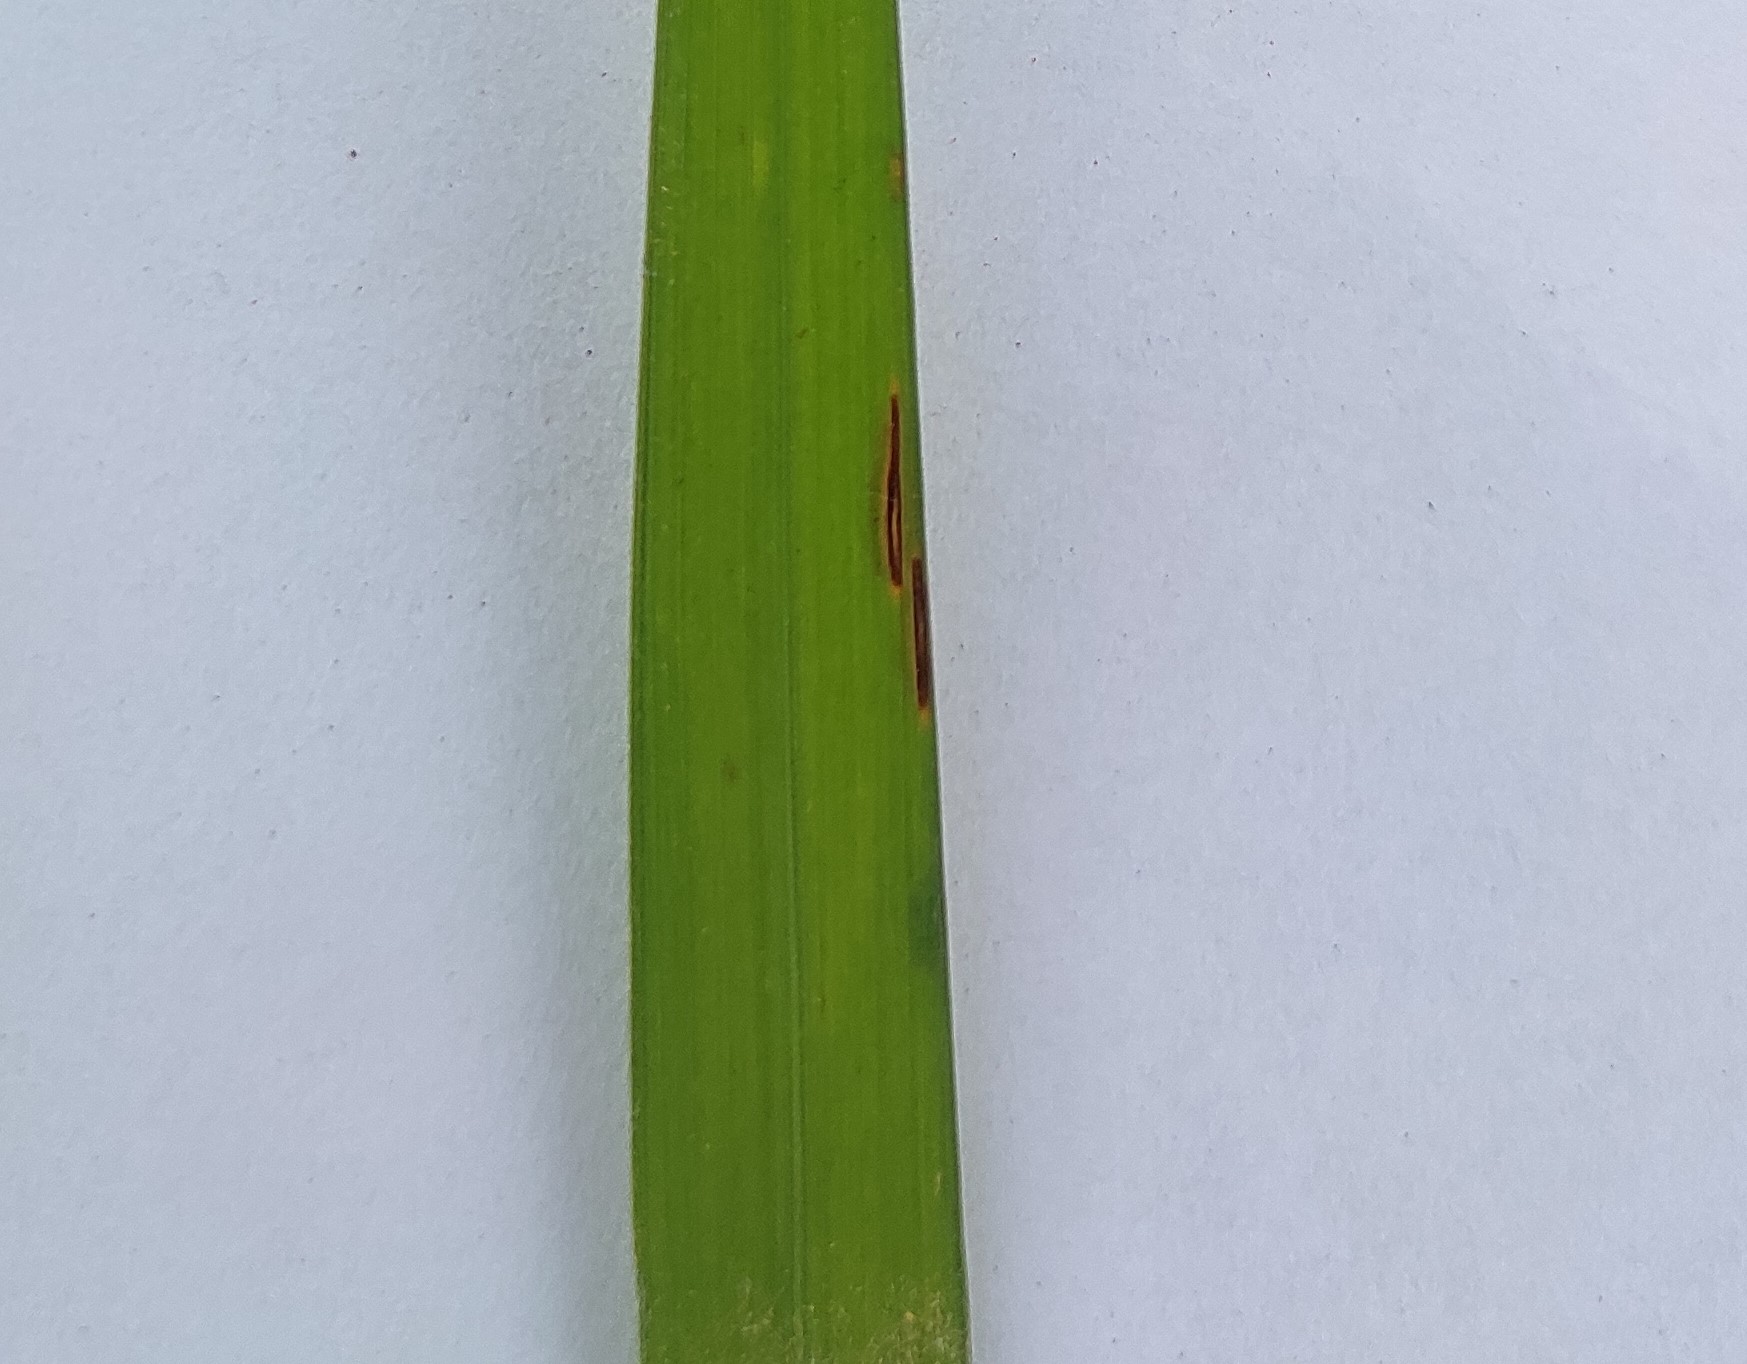
Label: Rice Blast